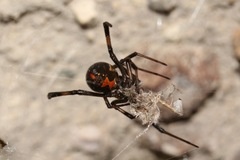
Species: Lactrodectus_hesperus